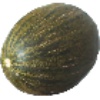
Label: Melon Piel de Sapo 1